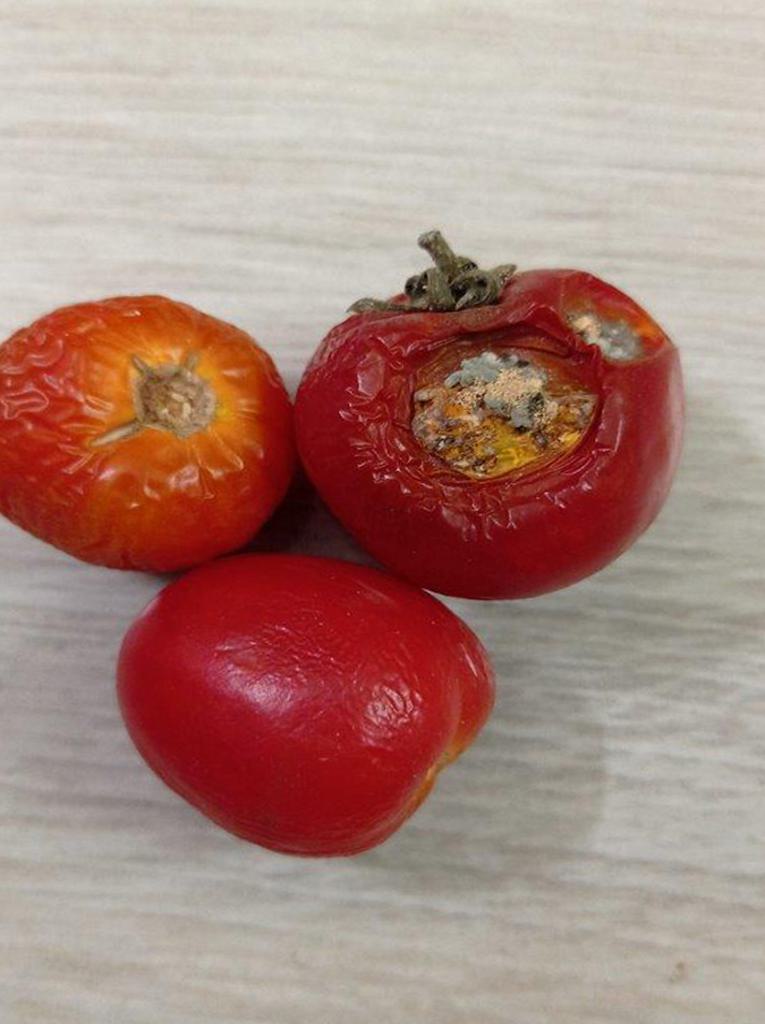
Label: Rotten